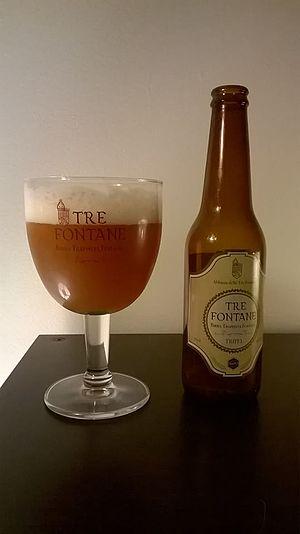
Tre Fontane et son calice
La Tre Fontane est une bière trappiste brassée à l'Abbaye de Tre Fontane en Italie.